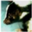
Label: skunk